Sigrid Undset

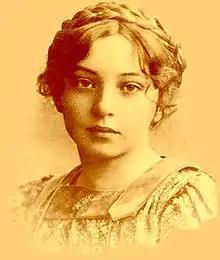
Undset as a young girl

Sigrid Undset was born on 20 May 1882 in the small town of Kalundborg, Denmark, at the childhood home of her mother, Charlotte Undset (1855–1939, née Anna Maria Charlotte Gyth). Her father was the Norwegian archaeologist Ingvald Martin Undset (1853–1893). Sigrid Undset was the eldest of three daughters. She and her family moved to Norway when she was two.